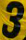
Number: 3